Japan women's national football team

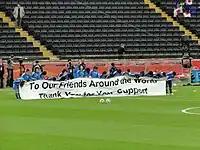

After finishing third in the 2010 AFC Women's Asian Cup, Japan qualified for the FIFA Women's World Cup 2011 finals in Germany. There were certain doubts whether Nadeshiko would play in that tournament due to the 2011 Tohoku earthquake and tsunami which happened a couple of months before, but the participation was confirmed at the last minute.